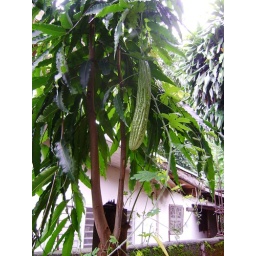
ampalaya in a plant tree